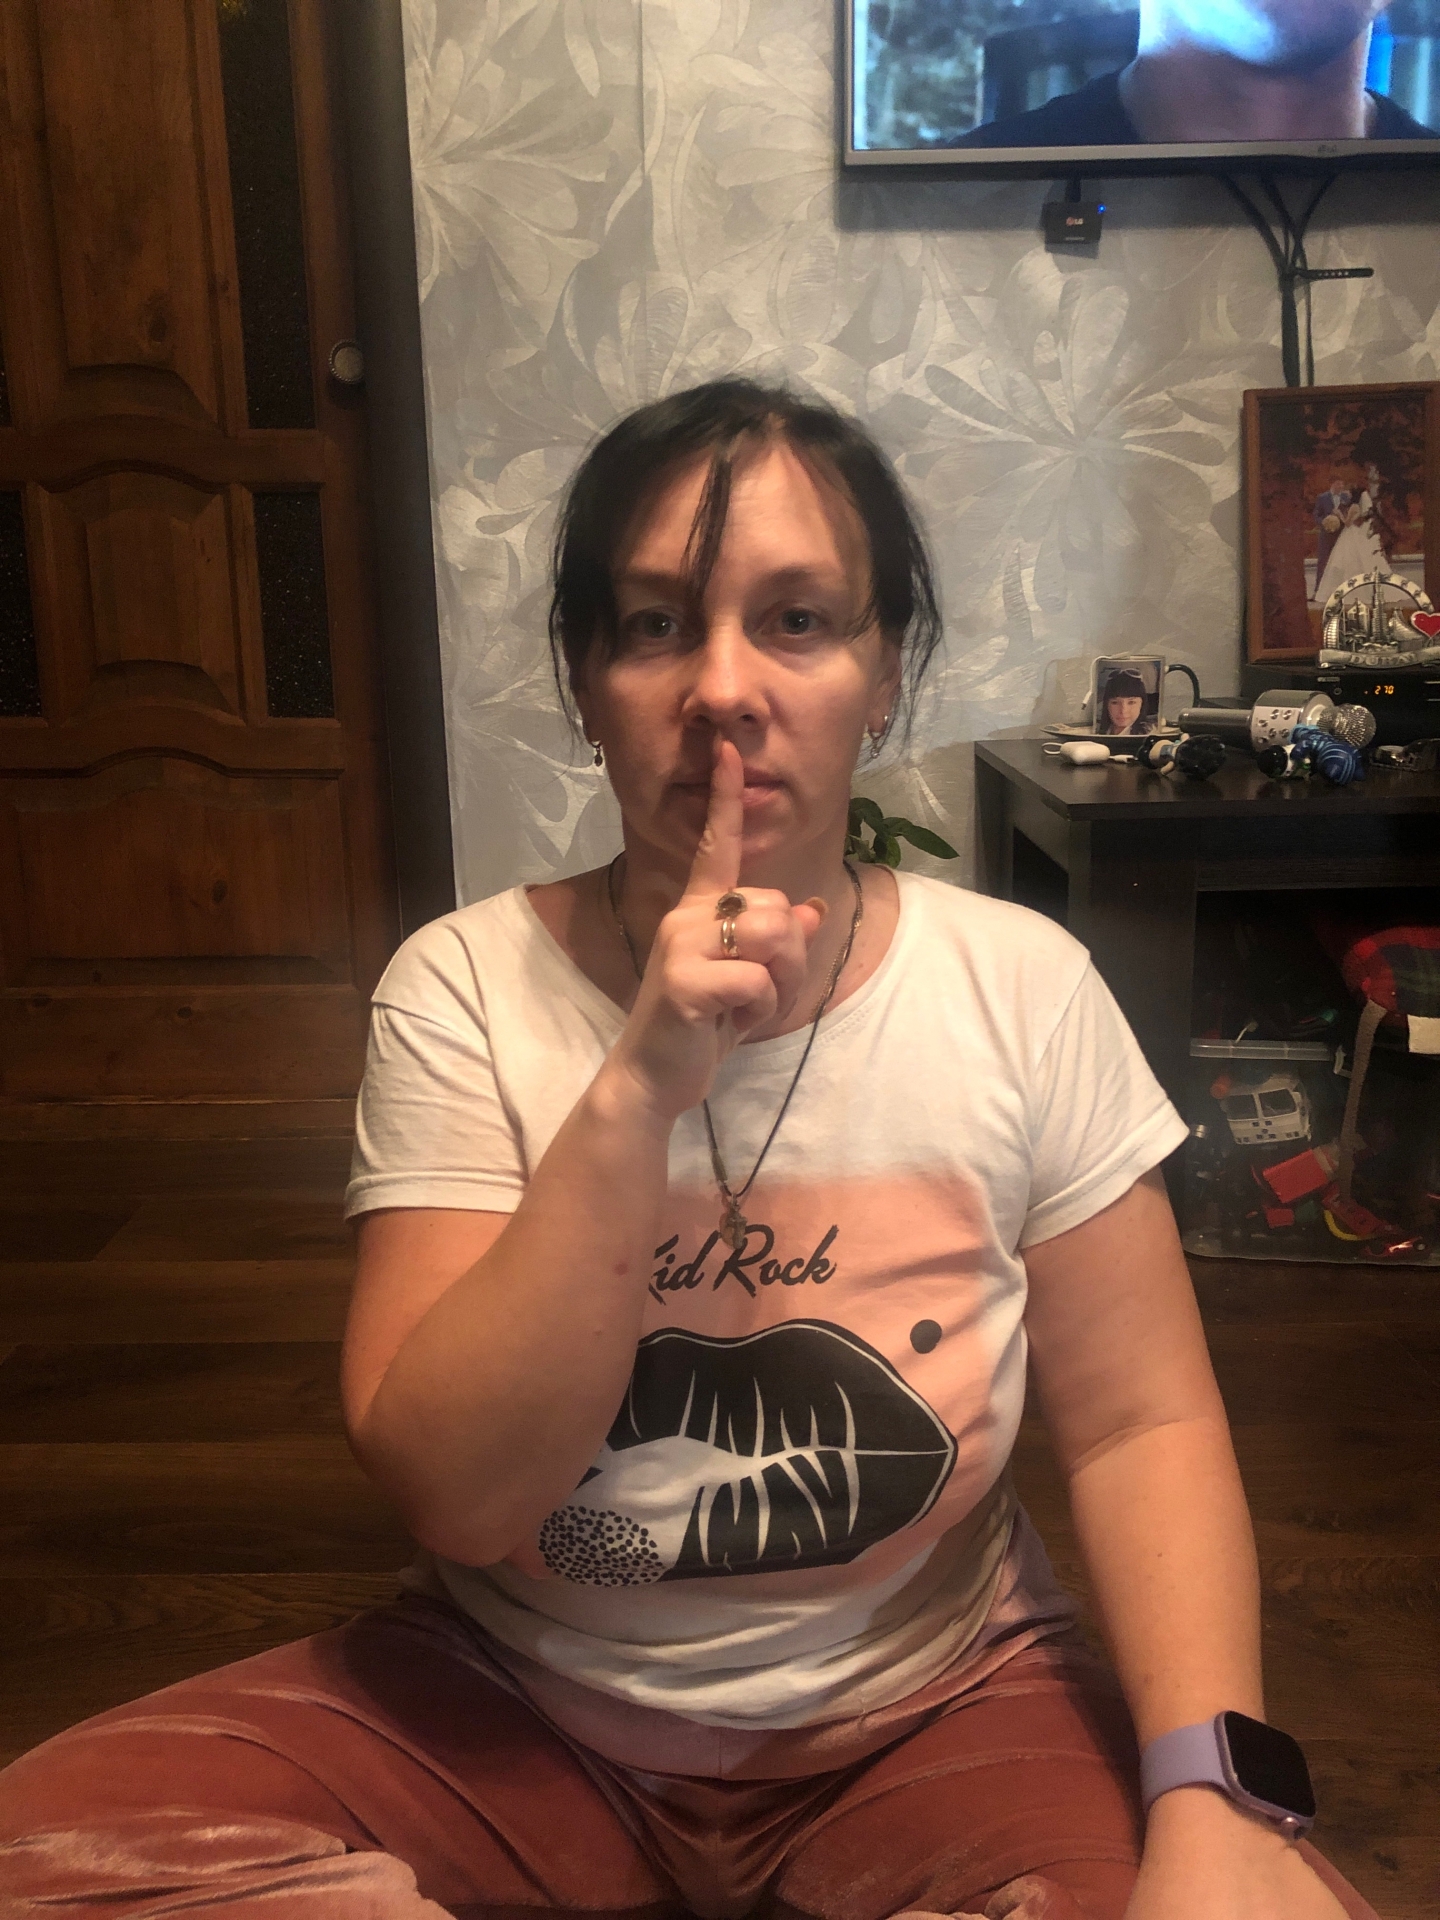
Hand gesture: mute